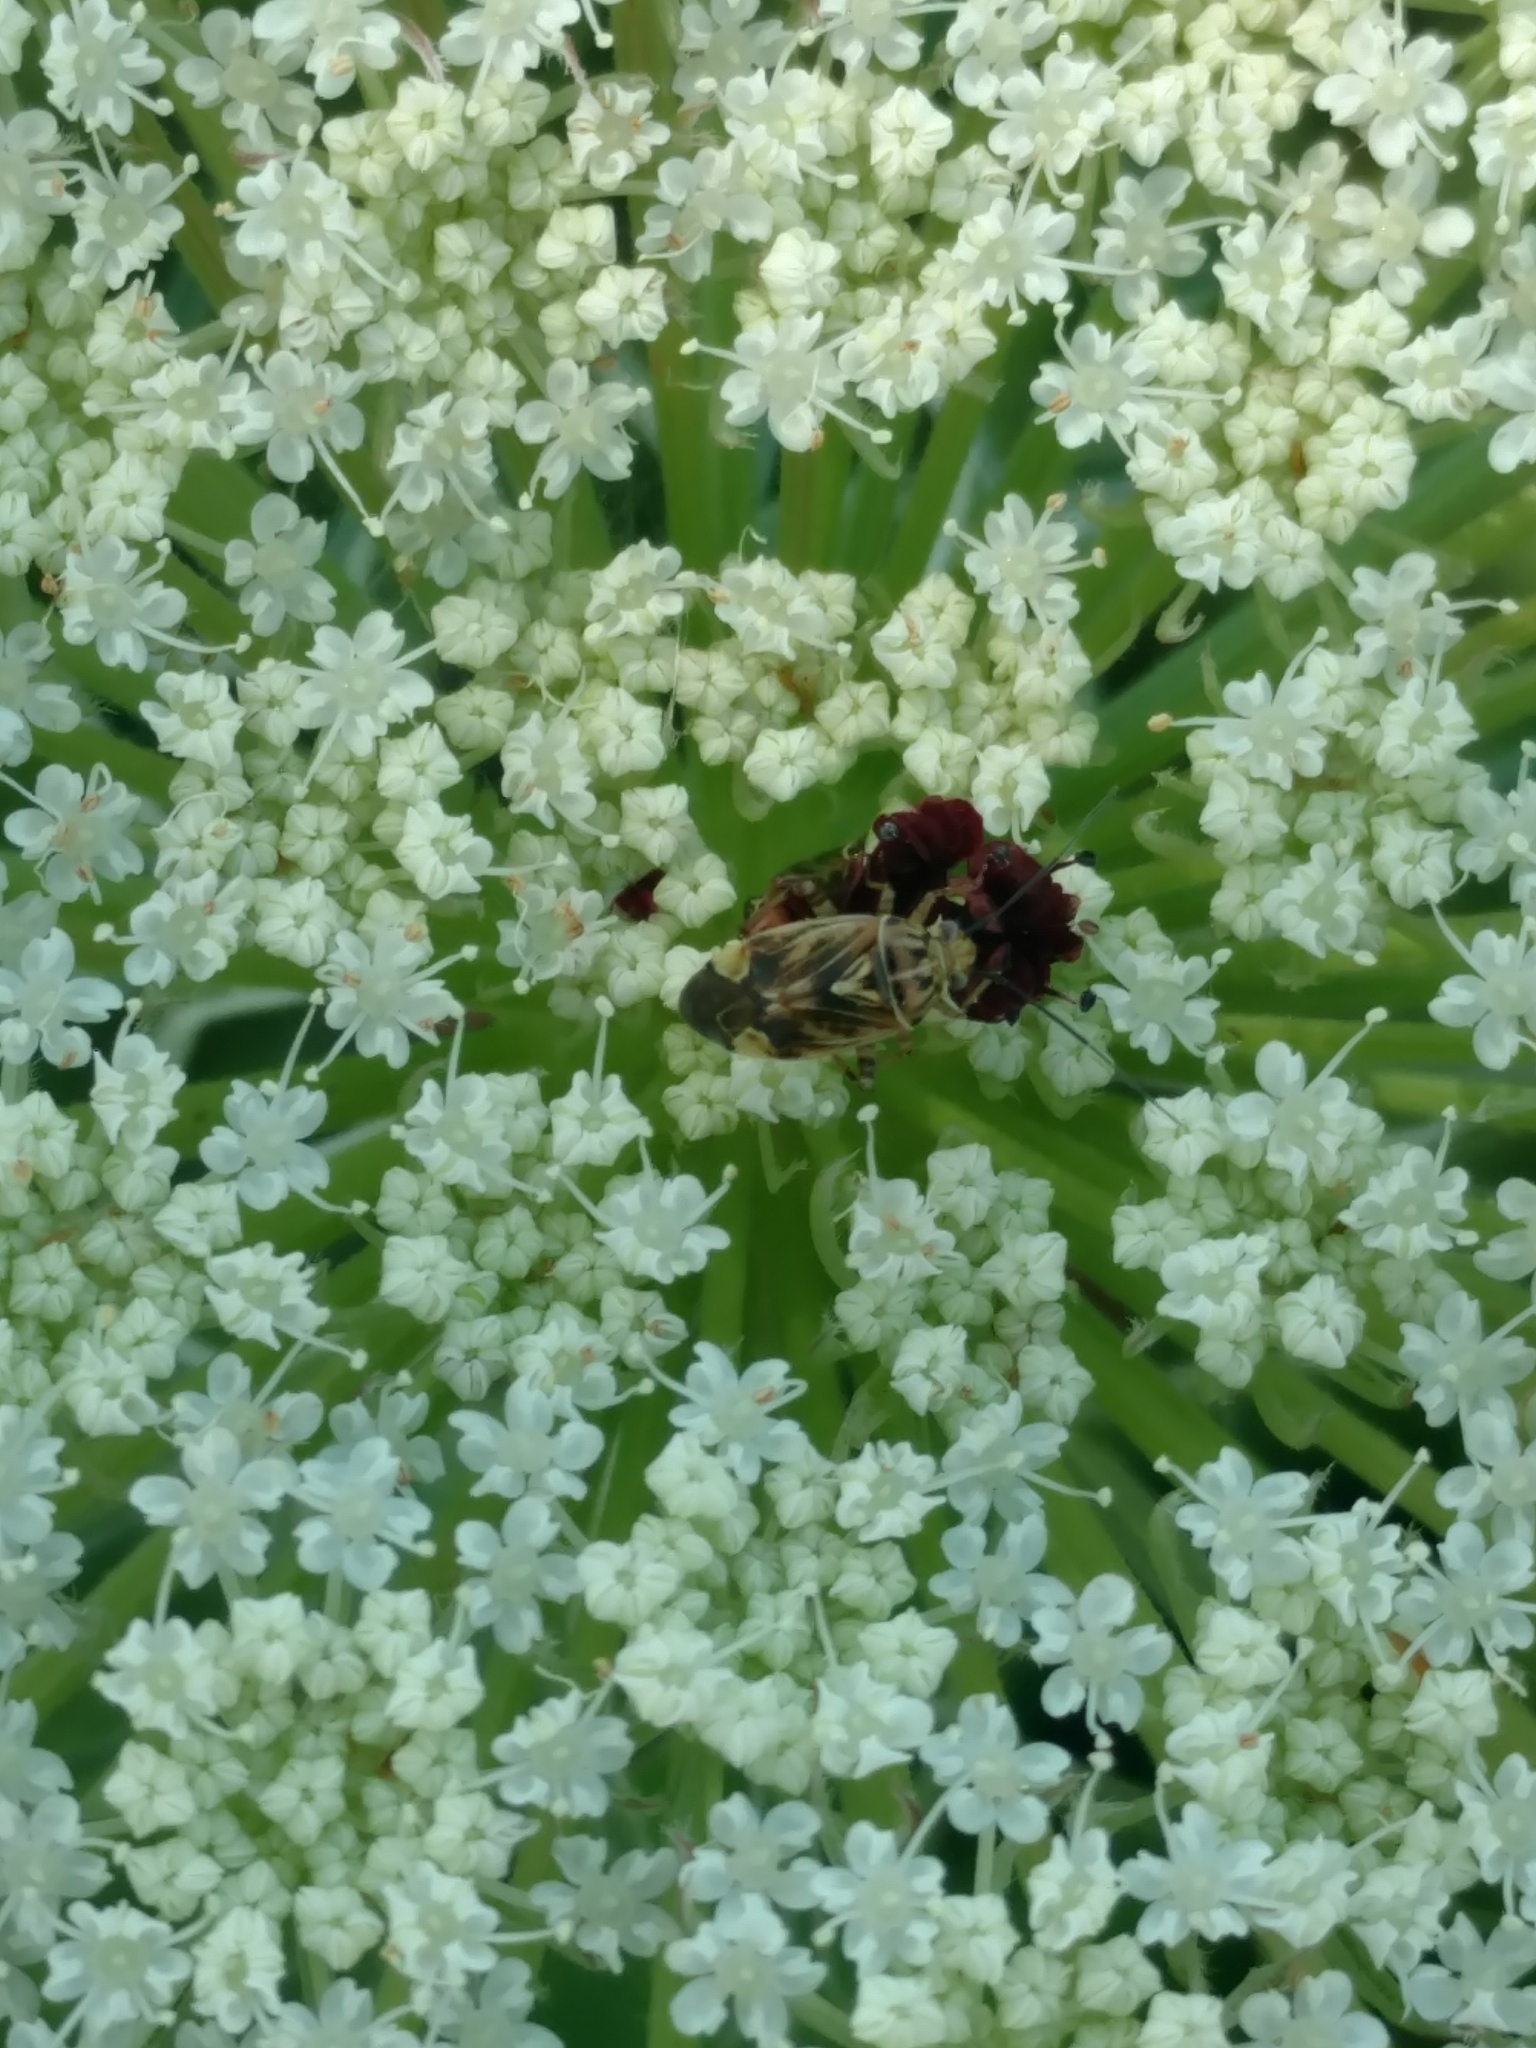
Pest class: lygus_bug